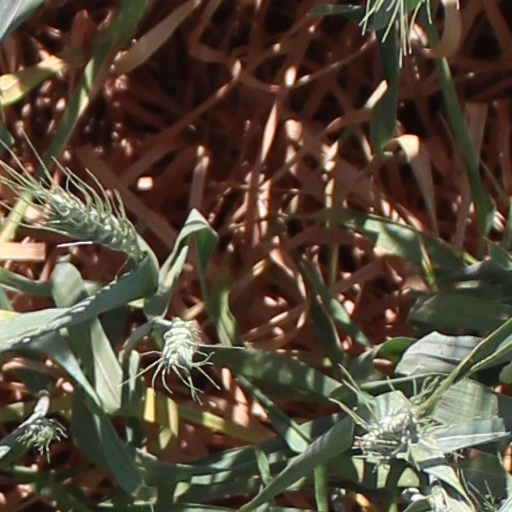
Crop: wheat